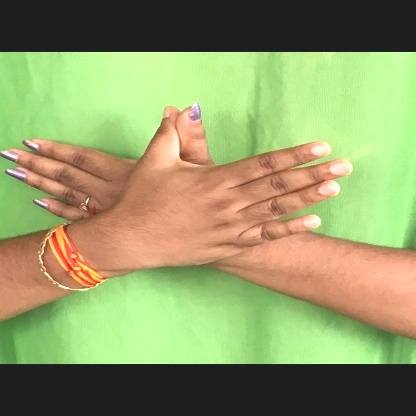
Mudra: Garuda